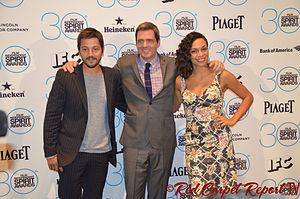
Cesar Chavez: An American Hero est un film biographique mexico-américain coproduit et réalisé par Diego Luna et sorti en 2014.